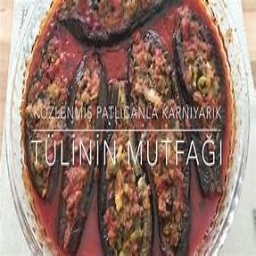
Label: karniyarik